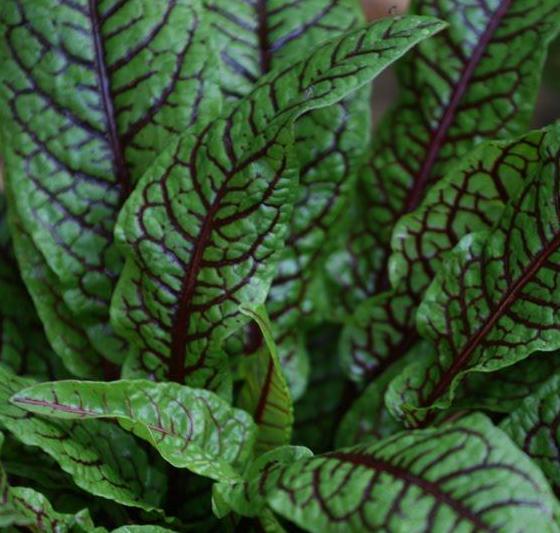
Texture: veined